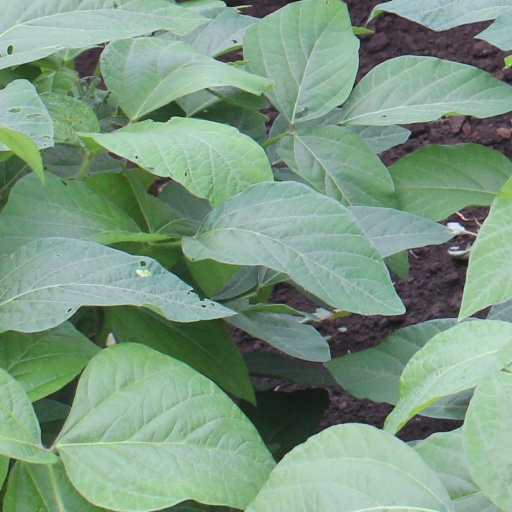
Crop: soybean